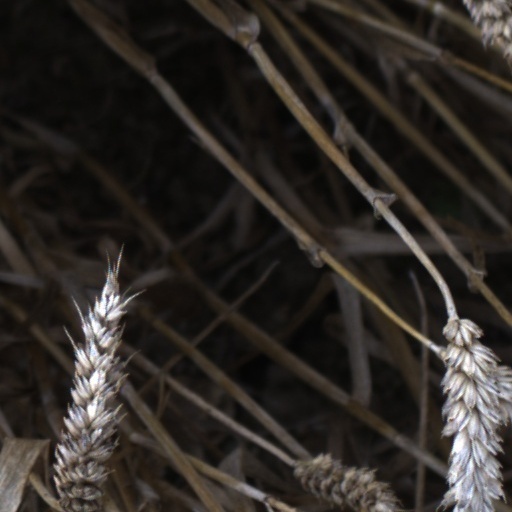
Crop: wheat